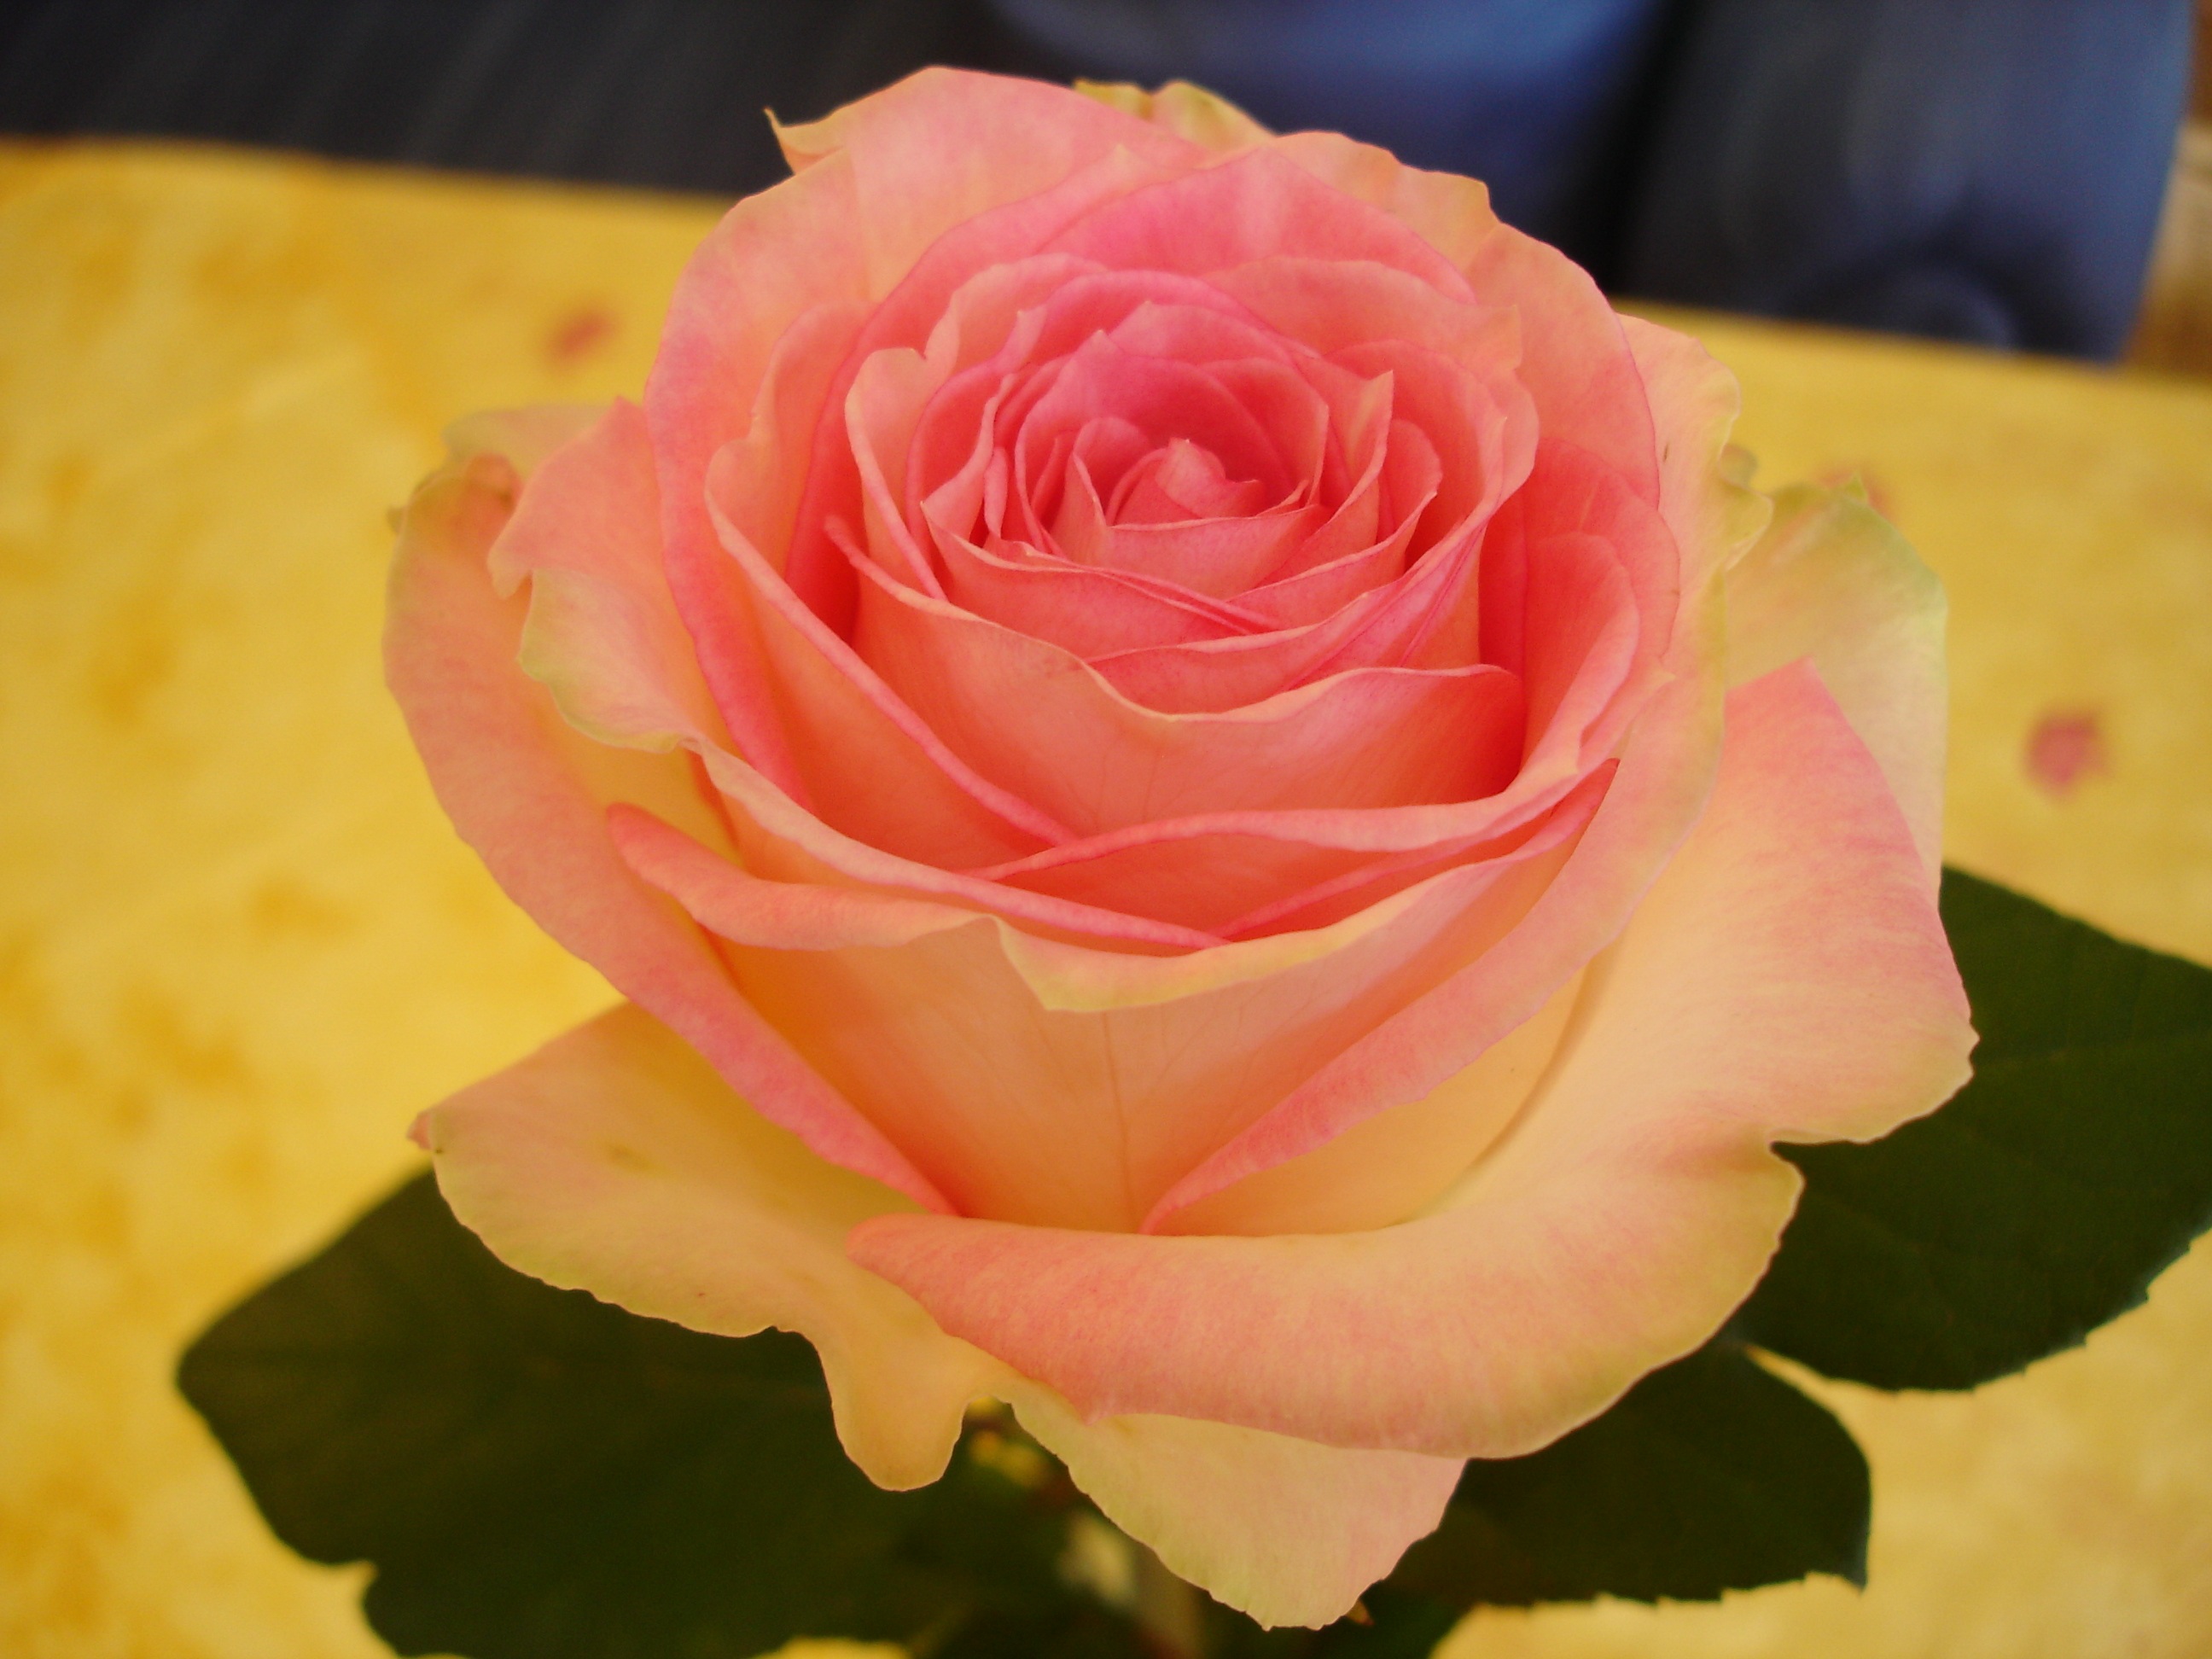
plant, flower, petal, rose, yellow, pink, petals, floribunda, macro photography, pale, flowering plant, garden roses, rose family, land plant, rosa centifolia, rose order, austrian briar